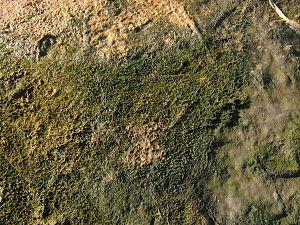
Un tapis microbien est une pellicule multicouche constituée de micro-organismes, principalement des bactéries et des archées. Les tapis microbiens se développent aux interfaces entre différents types de matériaux, principalement sur des surfaces immergées ou humides, bien que quelques-uns survivent dans les déserts. Ils colonisent des environnements dont la température varie de −40 °C à 120 °C. Quelques-uns se trouvent sous forme d'endosymbiontes d'animaux.
La faune de l'Édiacarien est constituée d'organismes énigmatiques fossiles en forme de feuille ou de tube datant de l'Édiacarien, la dernière période géologique de l'ère néoprotérozoïque. Elle doit son nom aux collines Ediacara, situées à 650 km au nord d'Adélaïde en Australie. Les fossiles de ces organismes ont été découverts dans le monde entier et font partie des plus anciens organismes pluricellulaires complexes connus. La faune de l'Édiacarien se développa lors d'un événement appelé explosion d'Avalon il y a 575 Ma après que la Terre fut sortie d'une longue période de glaciation lors du Cryogénien. Cette faune disparut en grande partie simultanément avec l'apparition rapide — à l'échelle géologique — de la biodiversité au Cambrien, connue sous le nom d'explosion cambrienne. La plus grande partie des formes d'organisation animales existant aujourd'hui sont apparues lors du Cambrien et non lors de l'Édiacarien. Il semble donc que cette faune particulière a disparu, pour une raison encore inconnue, sans avoir de descendants.